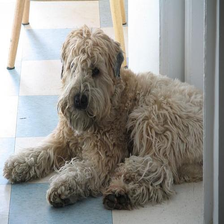
Species: dog
Breed: wheaten terrier